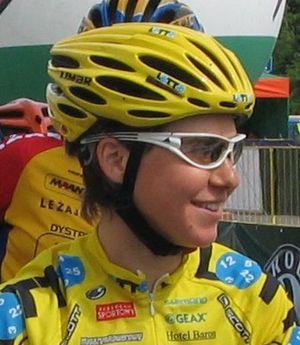
Magdalena Sadłecka est une coureuse cycliste polonaise. Elle pratique principalement le VTT, mais également le cyclo-cross et le cyclisme sur route.